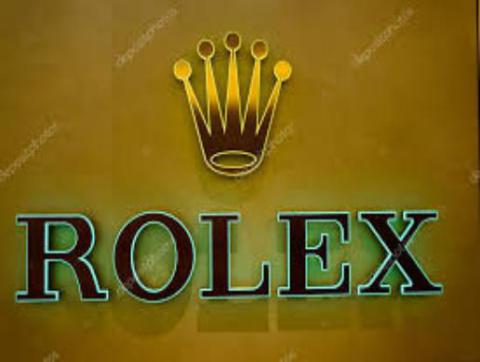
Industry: Clothes